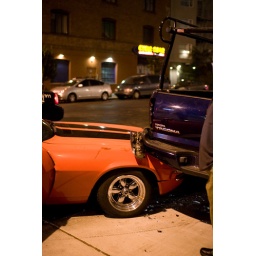
a truck parked in a bus stop. drunk guy parked his car underneath it.